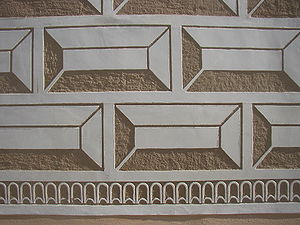
Sgraffito
To lags Sgraffito, Březnice palæet, Tjekkiet
Sgraffito er en farvesætningsteknik, som bruges både til keramik, pudsning af husfacader og af enkelte malere som en måde at trække tidligere pålagte lag frem med maling. Navnet kommer af det italienske verbe graffare, som betyder at skrabe.